Toilet

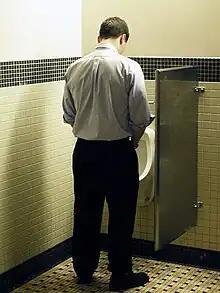
A man seen from behind urinating while standing.

There are cultural differences in socially accepted and preferred voiding positions for urination around the world: in the Middle East and Asia, the squatting position is more prevalent, while in the Western world the standing and sitting position are more common.